England in the High Middle Ages

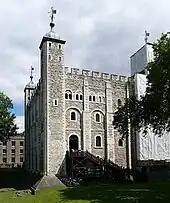

Major revolts followed, which William suppressed before intervening in the north-east of England, establishing Norman control of York and devastating the region. Once England had been conquered, the Normans faced many challenges in maintaining control. They were few in number compared to the native English population; including those from other parts of France, historians estimate the number of Norman settlers at around 8,000. William's followers expected and received lands and titles in return for their service in the invasion, but William claimed ultimate possession of the land in England over which his armies had given him "de facto" control, and asserted the right to dispose of it as he saw fit. Henceforth, all land was "held" directly from the king in feudal tenure in return for military service. A Norman lord typically had properties located in a piecemeal fashion throughout England and Normandy, and not in a single geographic block.